Chronology of Jesus

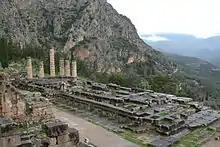
The Temple of Apollo in Delphi, Greece, where the Delphi Inscription was discovered early in the 20th century

The exact year of the marriage of Herod Antipas and Herodias is subject to debate among scholars. While some scholars place the year of the marriage in the range AD 27–31, others have approximated a date as late as AD 35, although such a late date has much less support. In his analysis of Herod's life, Harold Hoehner estimates that John the Baptist's imprisonment probably occurred around AD 30–31. The "International Standard Bible Encyclopedia" estimates the death of the Baptist to have occurred about AD 31–32.